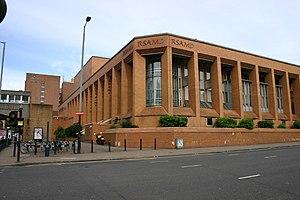
Le Royal Conservatoire of Scotland est un conservatoire situé à Glasgow en Écosse.
James McAvoy [ d͡ʒeɪmz ˈmækəvɔɪ], né le 21 avril 1979 à Glasgow en Écosse, est un acteur britannique.